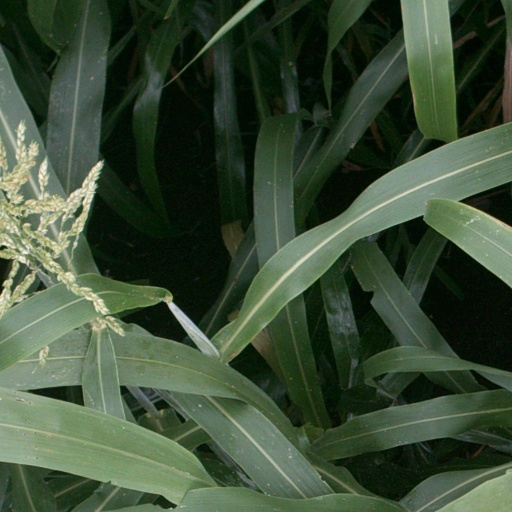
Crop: sorghum